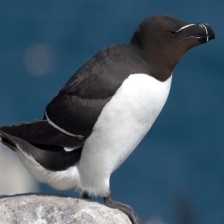
Species: RAZORBILL
Scientific name: ALCA TORDA